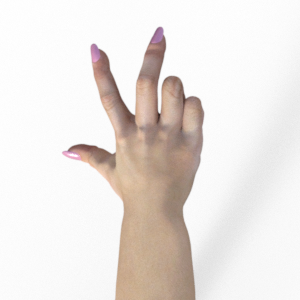
Label: scissors